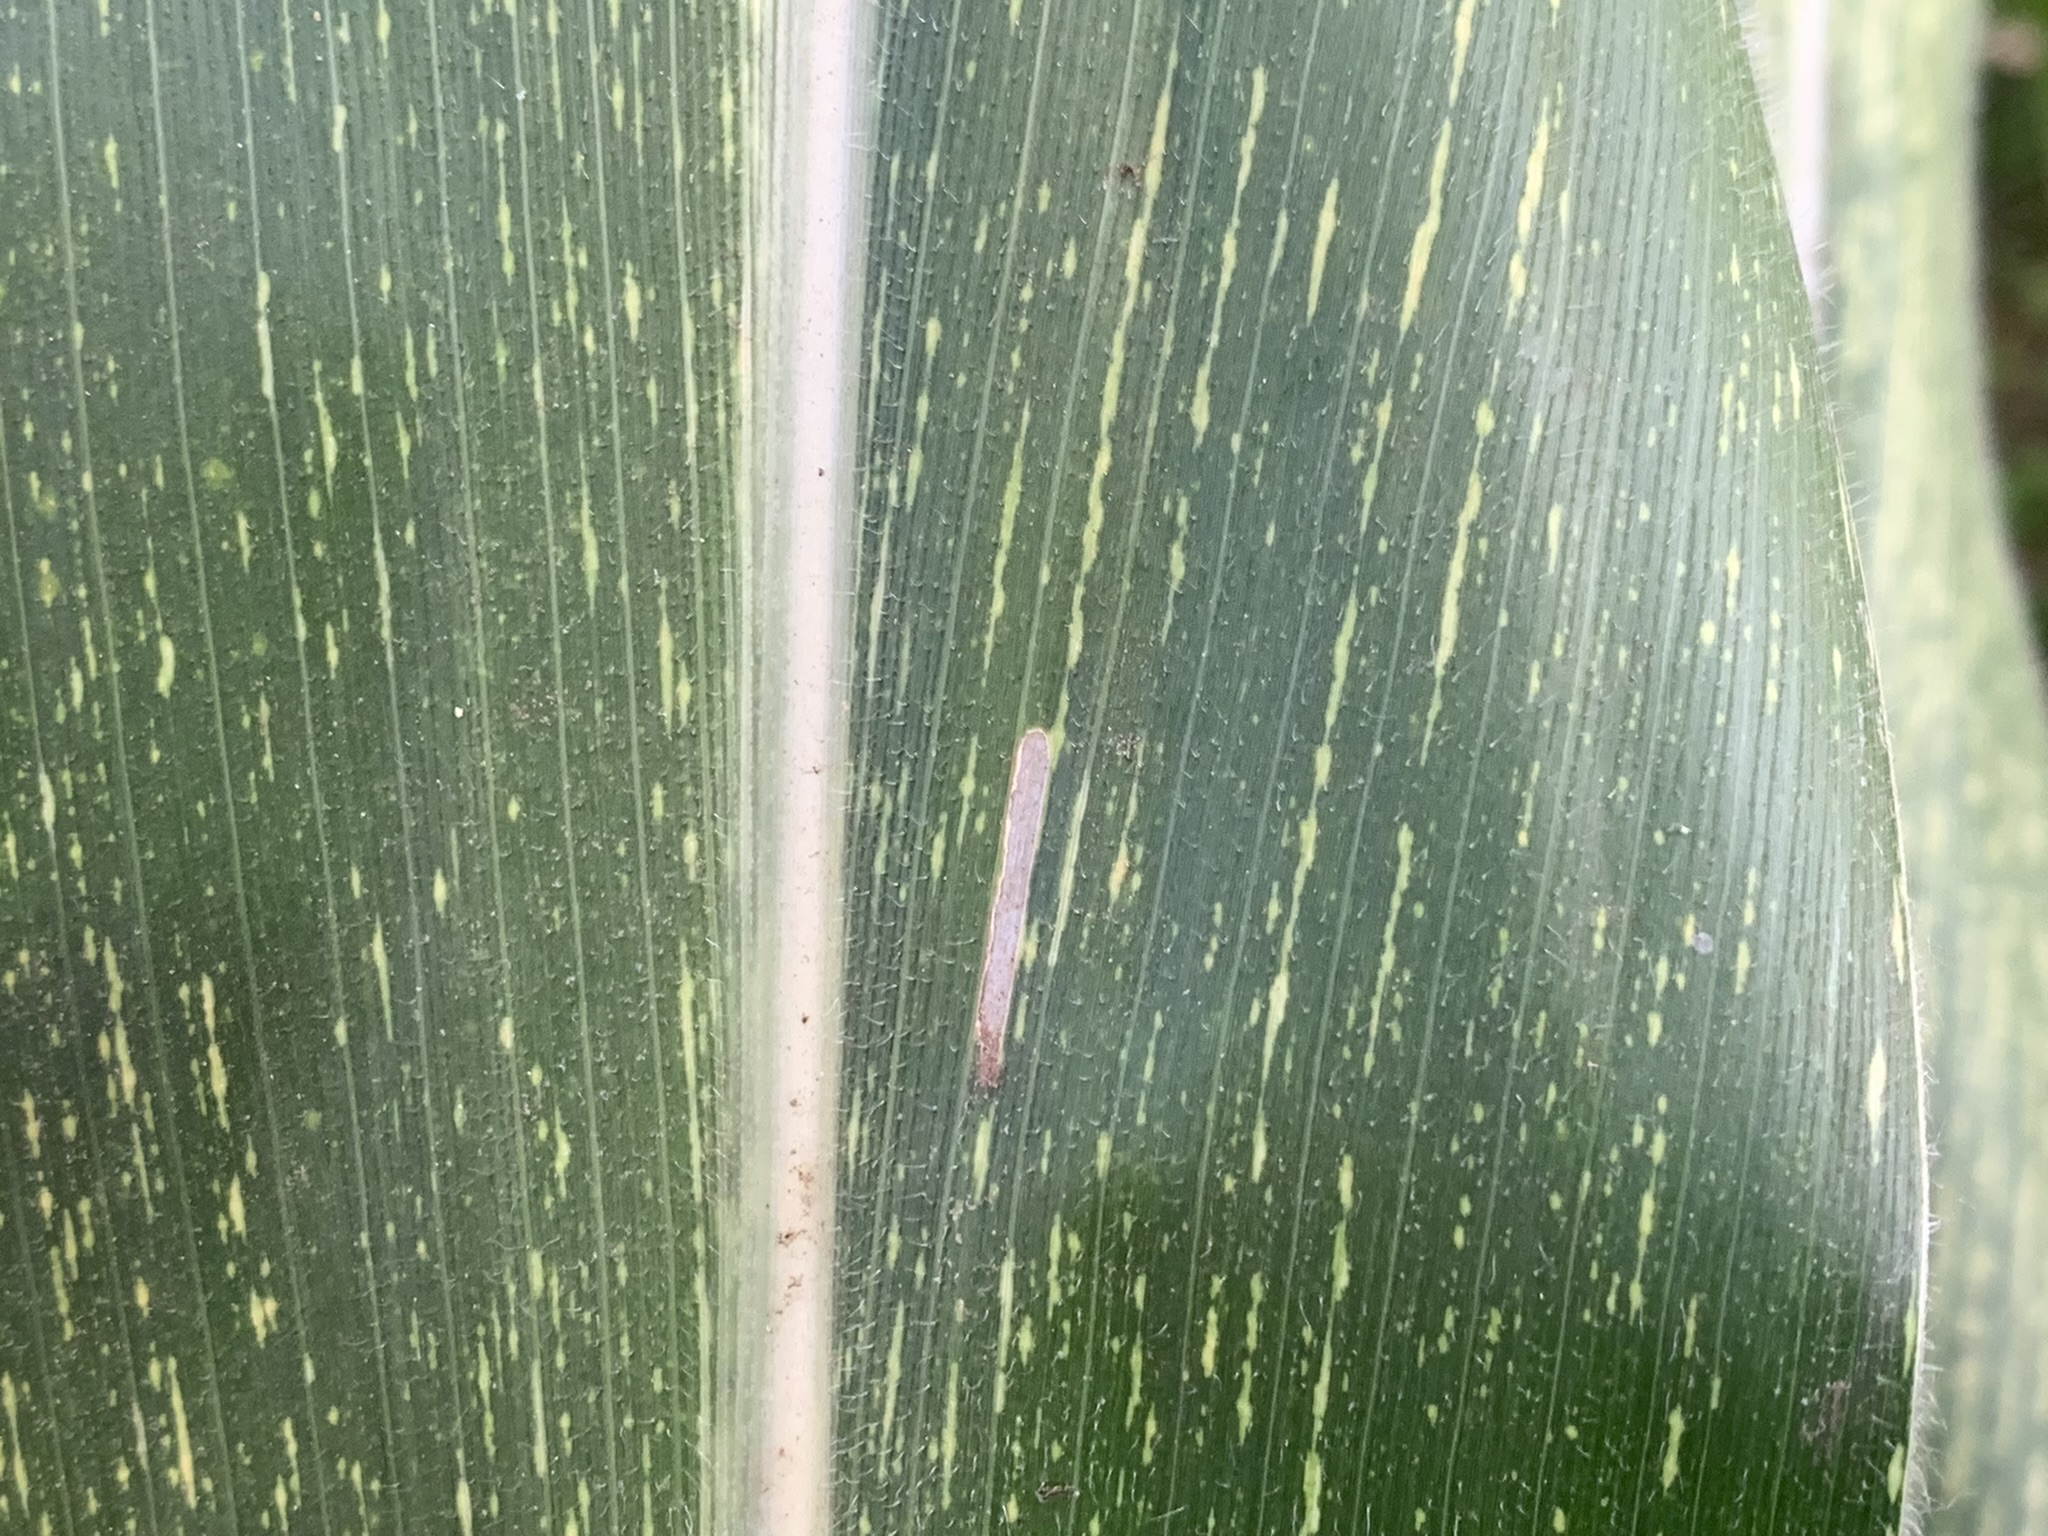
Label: MSV